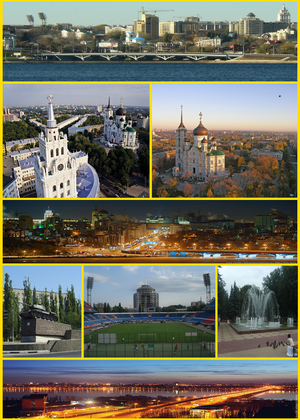
Voronezj
Voronezj er en by i Voronezj oblast i den sydvestlige del af den europæiske del af Den Russiske Føderation ved Voronezjfloden, ikke langt fra grænsen til Ukraine. Voronezj er administrativt center i oblasten og har 1.047.549 indbyggere. Voronezj er et vigtigt jernbaneknudepunkt med forbindelse til Moskva, Rostov ved Don og Kijev, og samtidigt et vigtigt erhvervs- og uddannelsescenter med bl.a. flyfabrik og universitet.